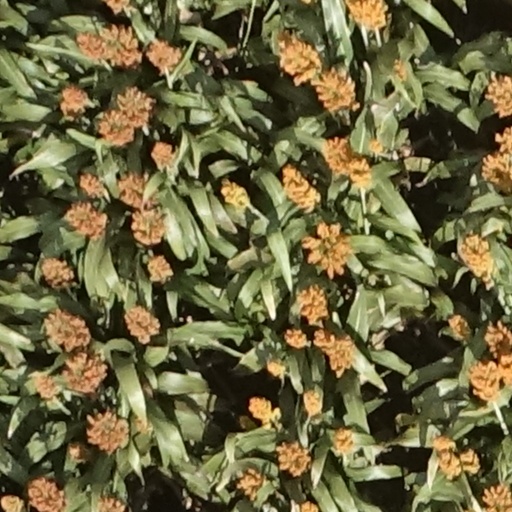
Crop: sorghum